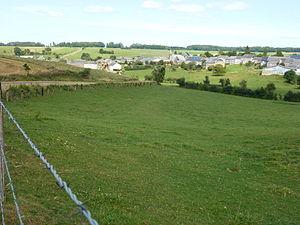
Le parc naturel régional des Ardennes ou PNR Ardennes est un parc naturel régional créé le 21 décembre 2011, dont l'emprise occupe environ 116 000 hectares du département des Ardennes.